History of Kagoshima Prefecture

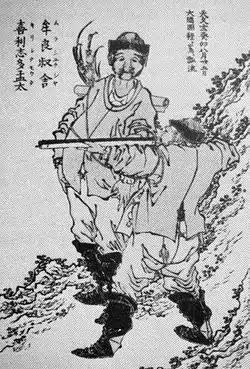
On August 25, 1543 a gun was imported into Tanegashima, which revolutinalized warfare in Japan. Murashukusha　and Kirishimota in a Chinese document

With the approval of the Tokugawa shogunate, the Satsuma Domain conquered the Ryukyu Kingdom in 1609. The Tokugawa shogunate decided to keep the small polity as a separate entity, with intent to make it work as a broker in the shogunate's failed attempt to establish diplomatic relations with China. After several twists and turns, Ryūkyū's position within the shogunate was finalized in 1634. Ryūkyū, with its "kokudaka" assessed as 123,700 "koku", was officially recognized as part of the Satsuma Domain. As a result, Ryūkyū became Japan's one of four gateways to foreign countries. Under the direction of Satsuma, Ryūkyū's rulers continued to regularly pay tribute to the Chinese emperors, under the title of King of Chūzan of the State of Ryūkyū, concealing its vassalage to Satsuma.